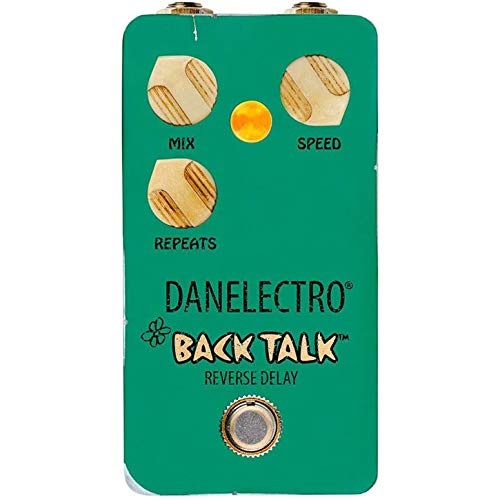
Danelectro Back Talk Vintage Pedal
Brand: LPD Music / Paracho Elite Guitars
Category: Arts & Entertainment > Hobbies & Creative Arts > Musical Instrument & Orchestra Accessories > Musical Keyboard Accessories > Sustain Pedals